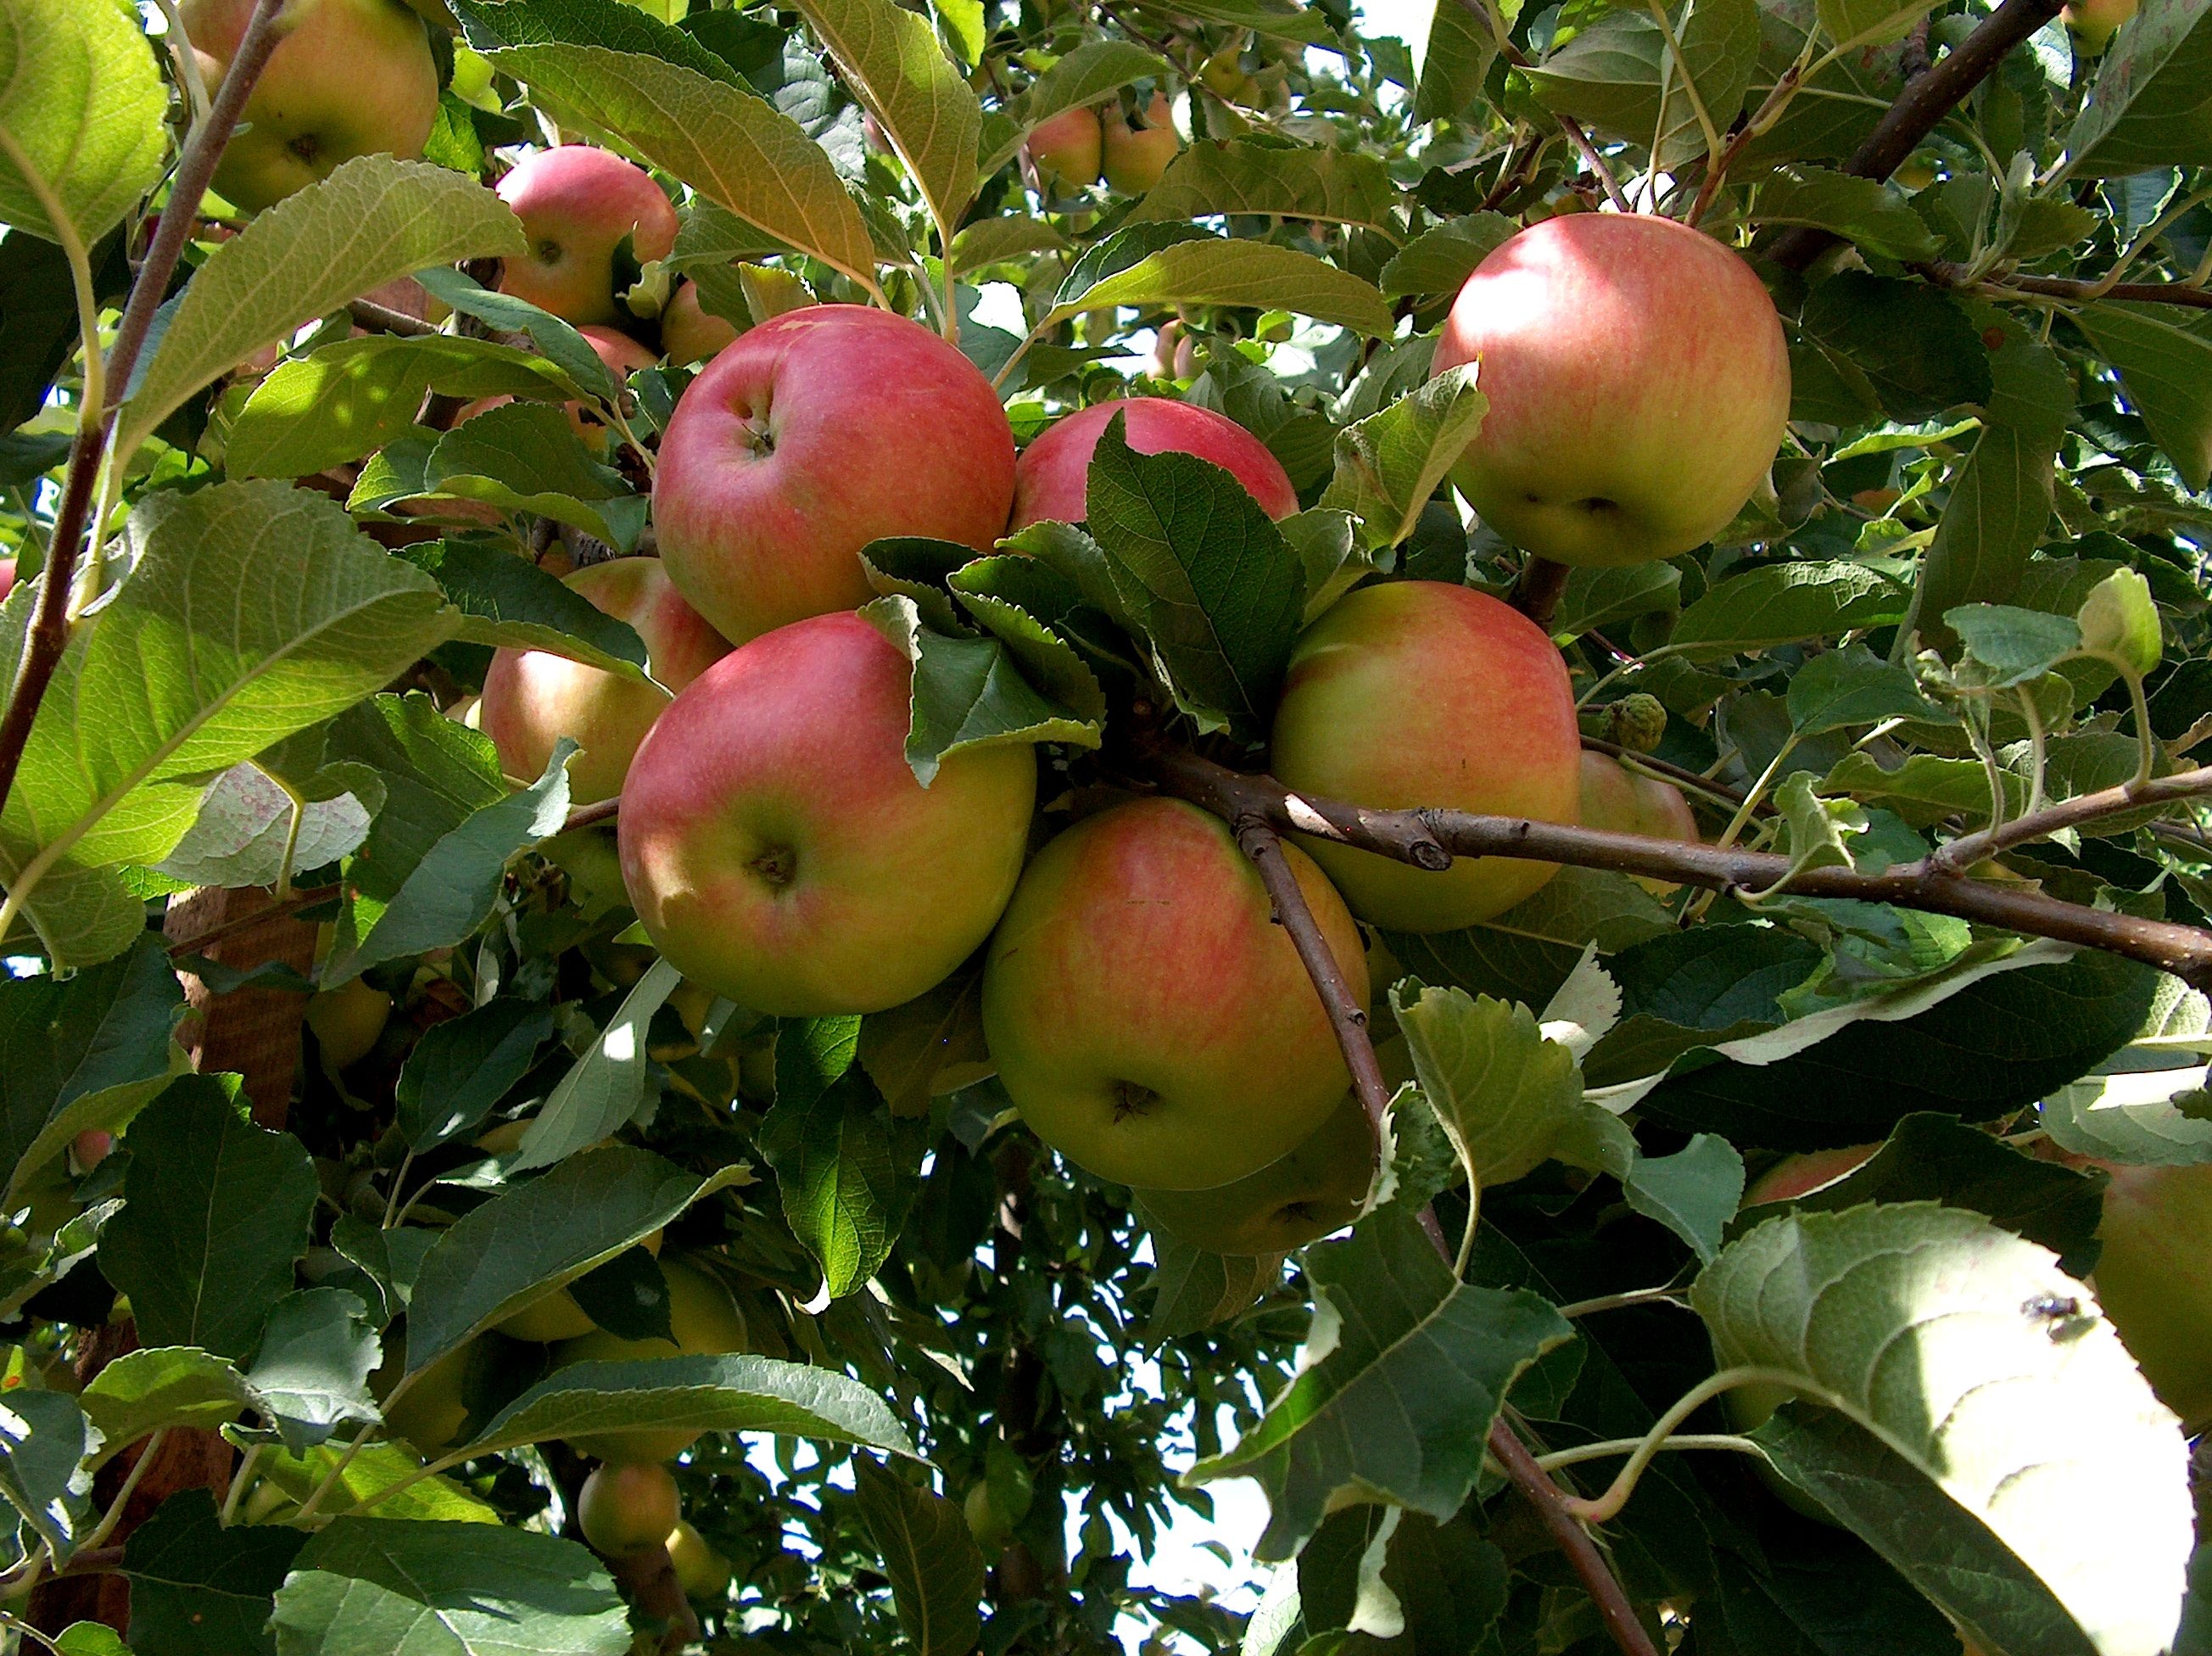
apple, nature, branch, plant, fruit, flower, food, green, red, produce, evergreen, garden, health, red apple, vitamin, september, fruit tree, diet, flowering plant, rose family, acerola, malpighia, land plant, rose order